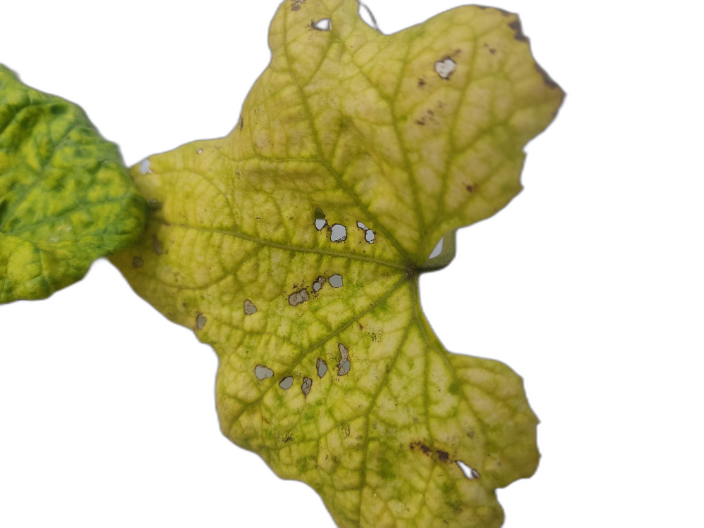
Crop: Zucchini
Label: Downy_Mildew